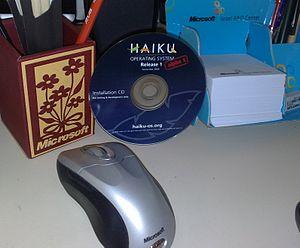
CD officiel de Haiku OS R1 Alpha 1. La photo a été prise au sein du centre Microsoft Research &amp